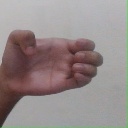
अक्षर: ख